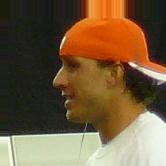
Age: 32